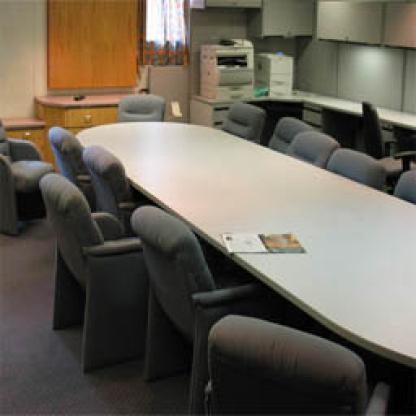
Scene: Indoor